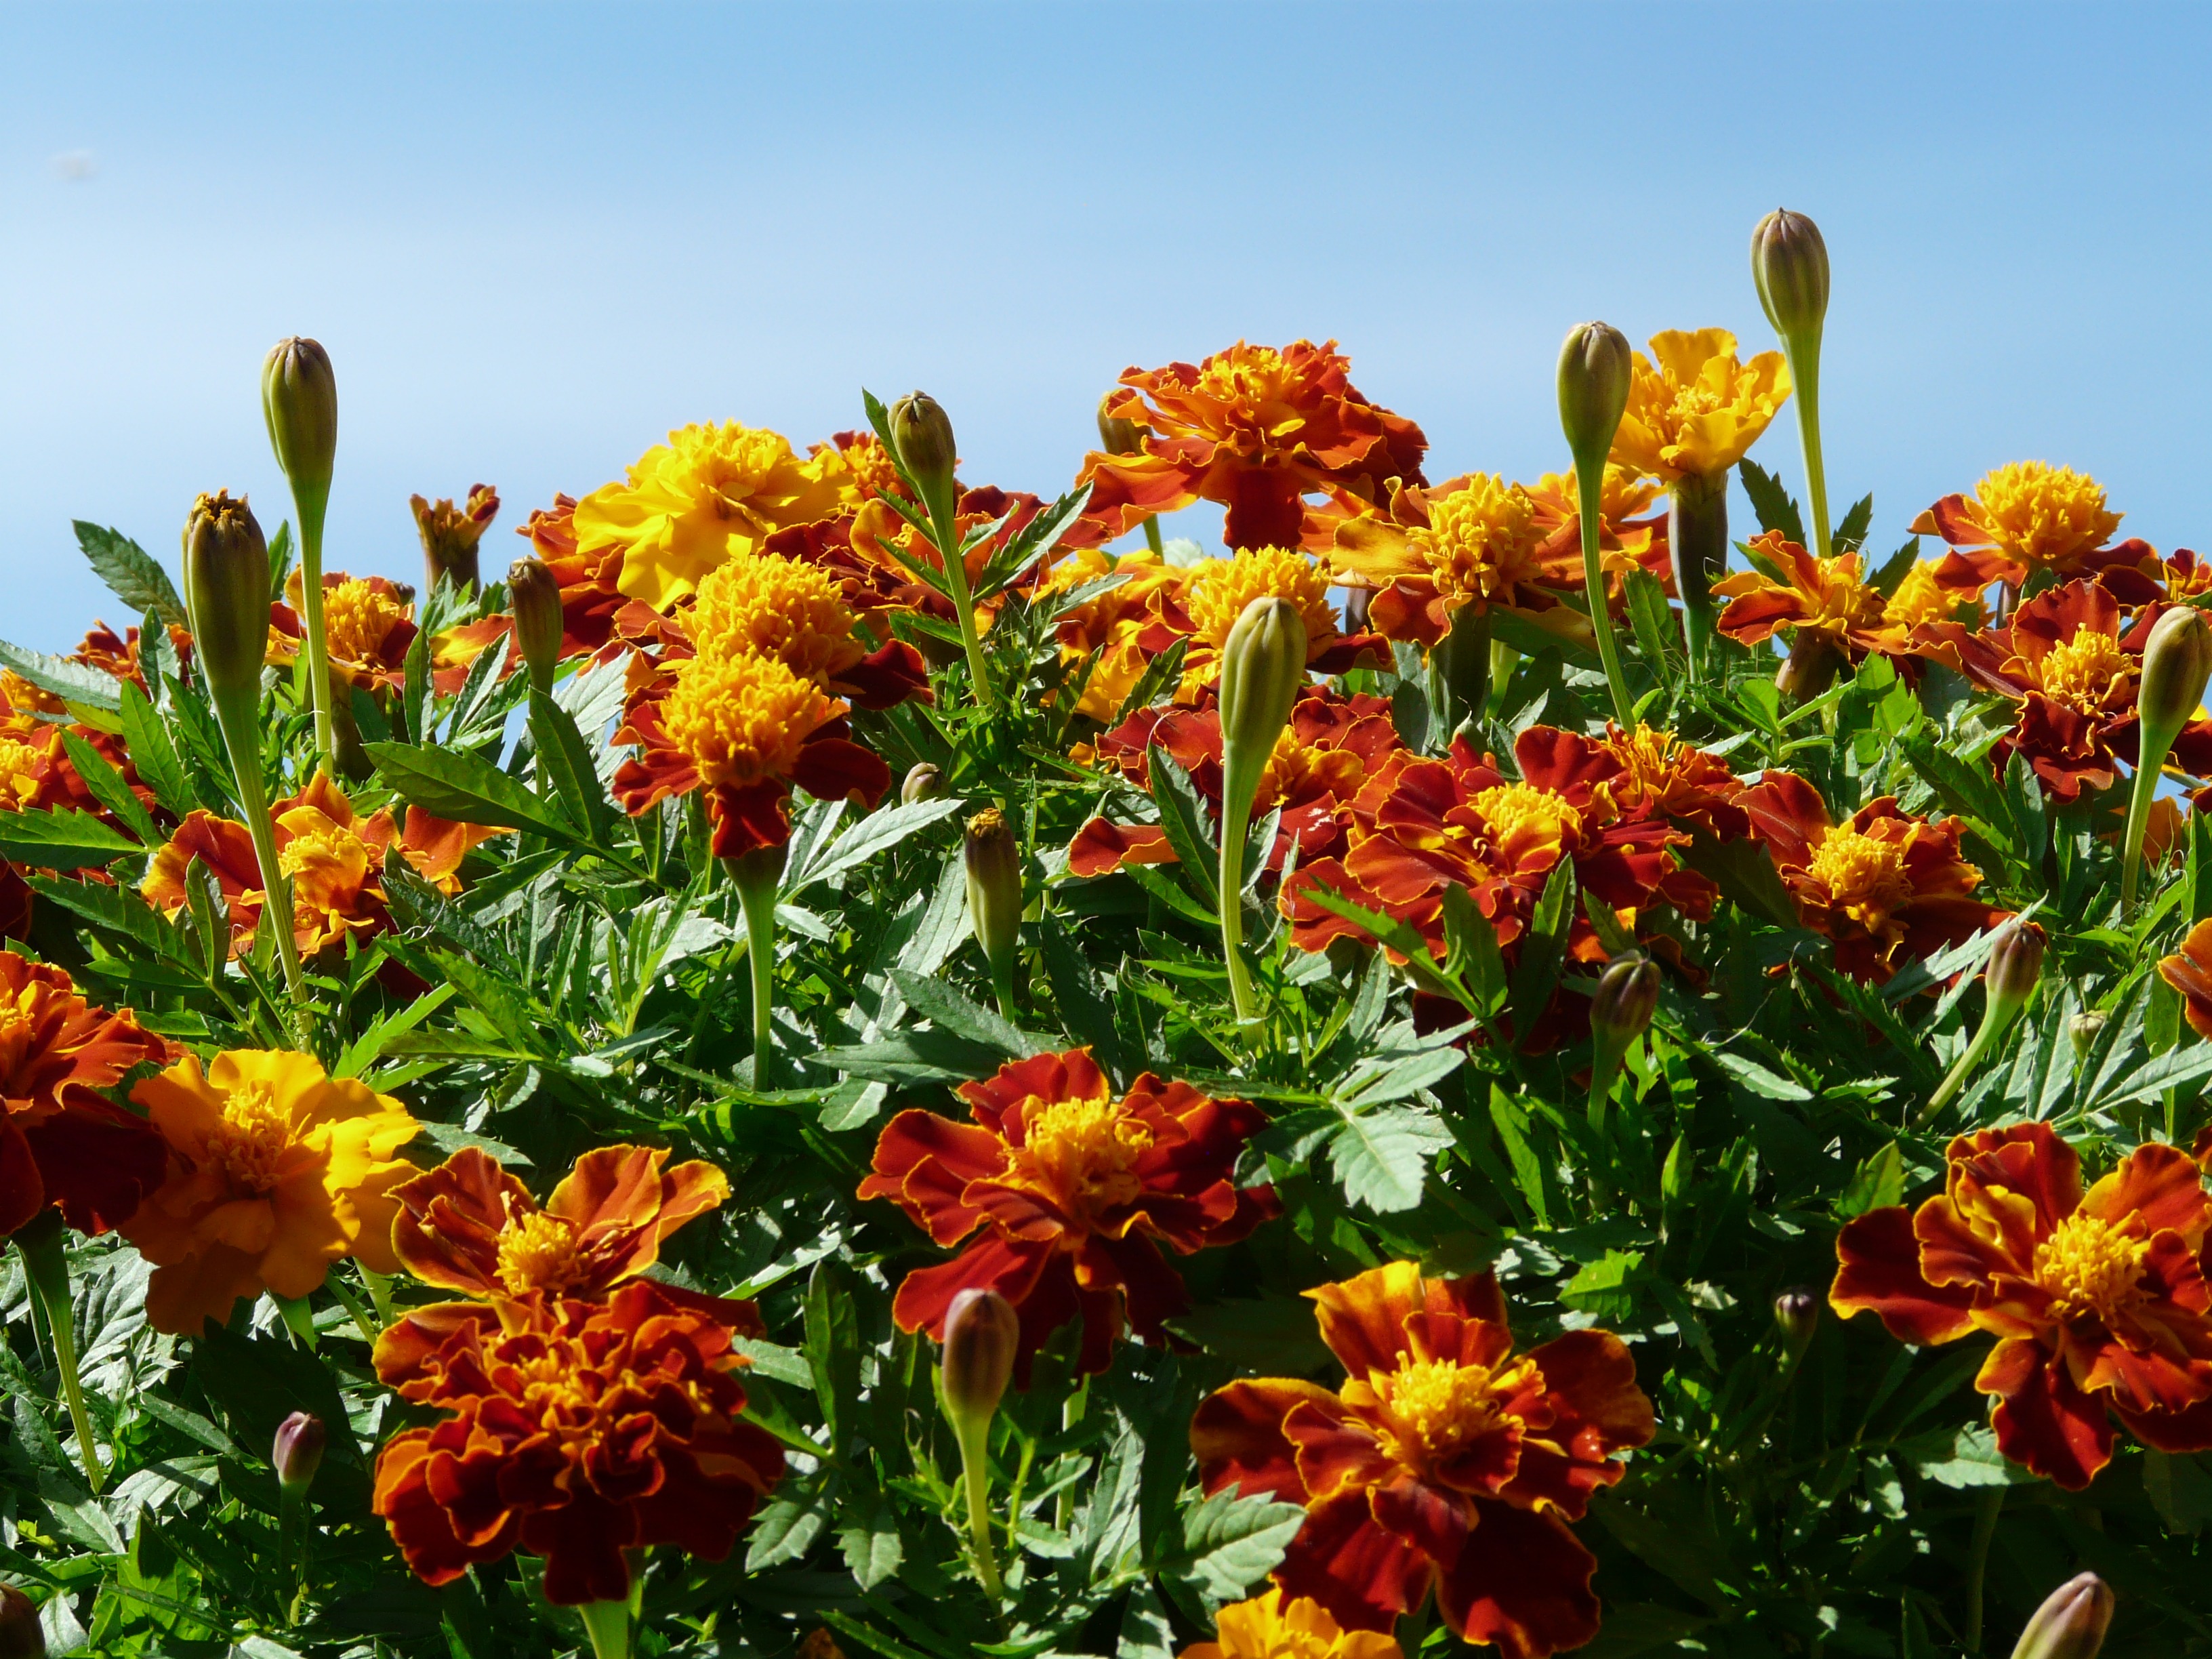
blossom, plant, meadow, prairie, flower, bloom, orange, red, botany, colorful, flora, dead flower, wildflower, asteraceae, beautiful, daylily, marigold, marigolds, composites, flowering plant, balcony plant, daisy family, summer flower, turkish carnation, balcony flower, annual plant, land plant